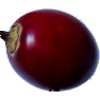
Label: tamarillo